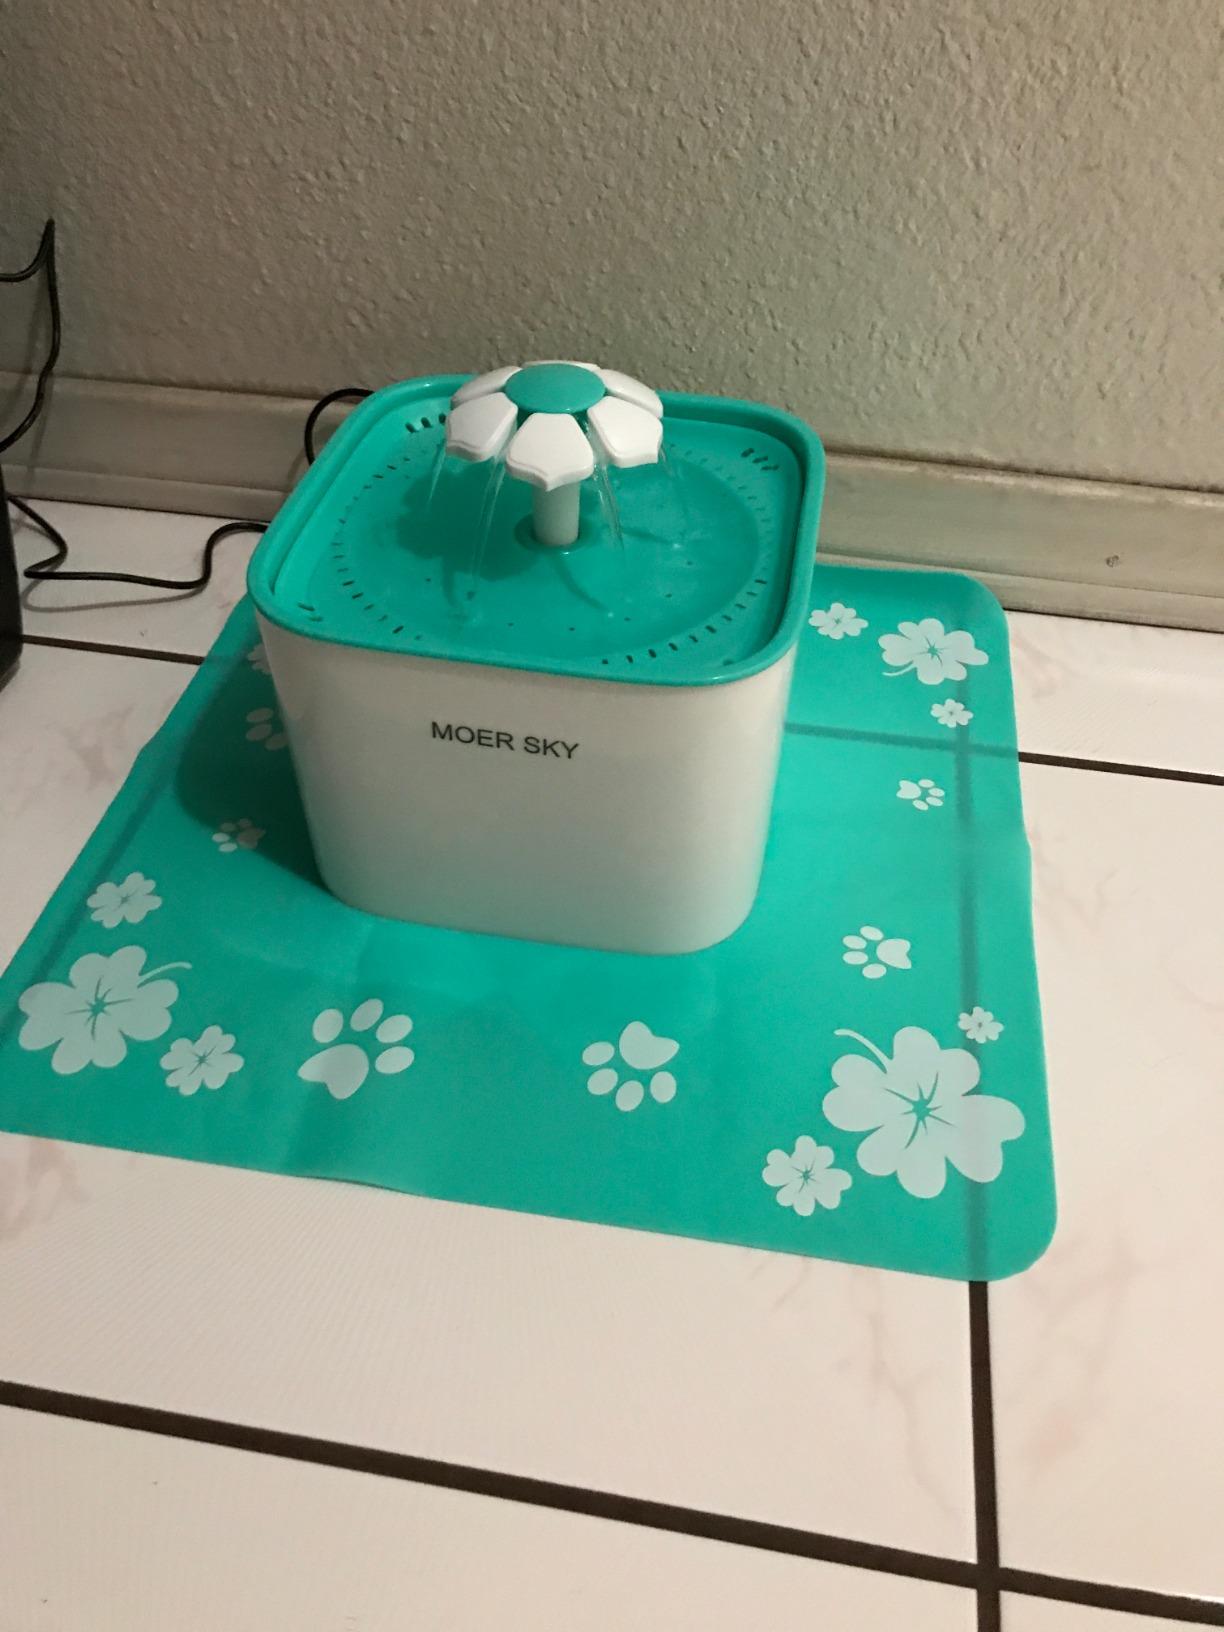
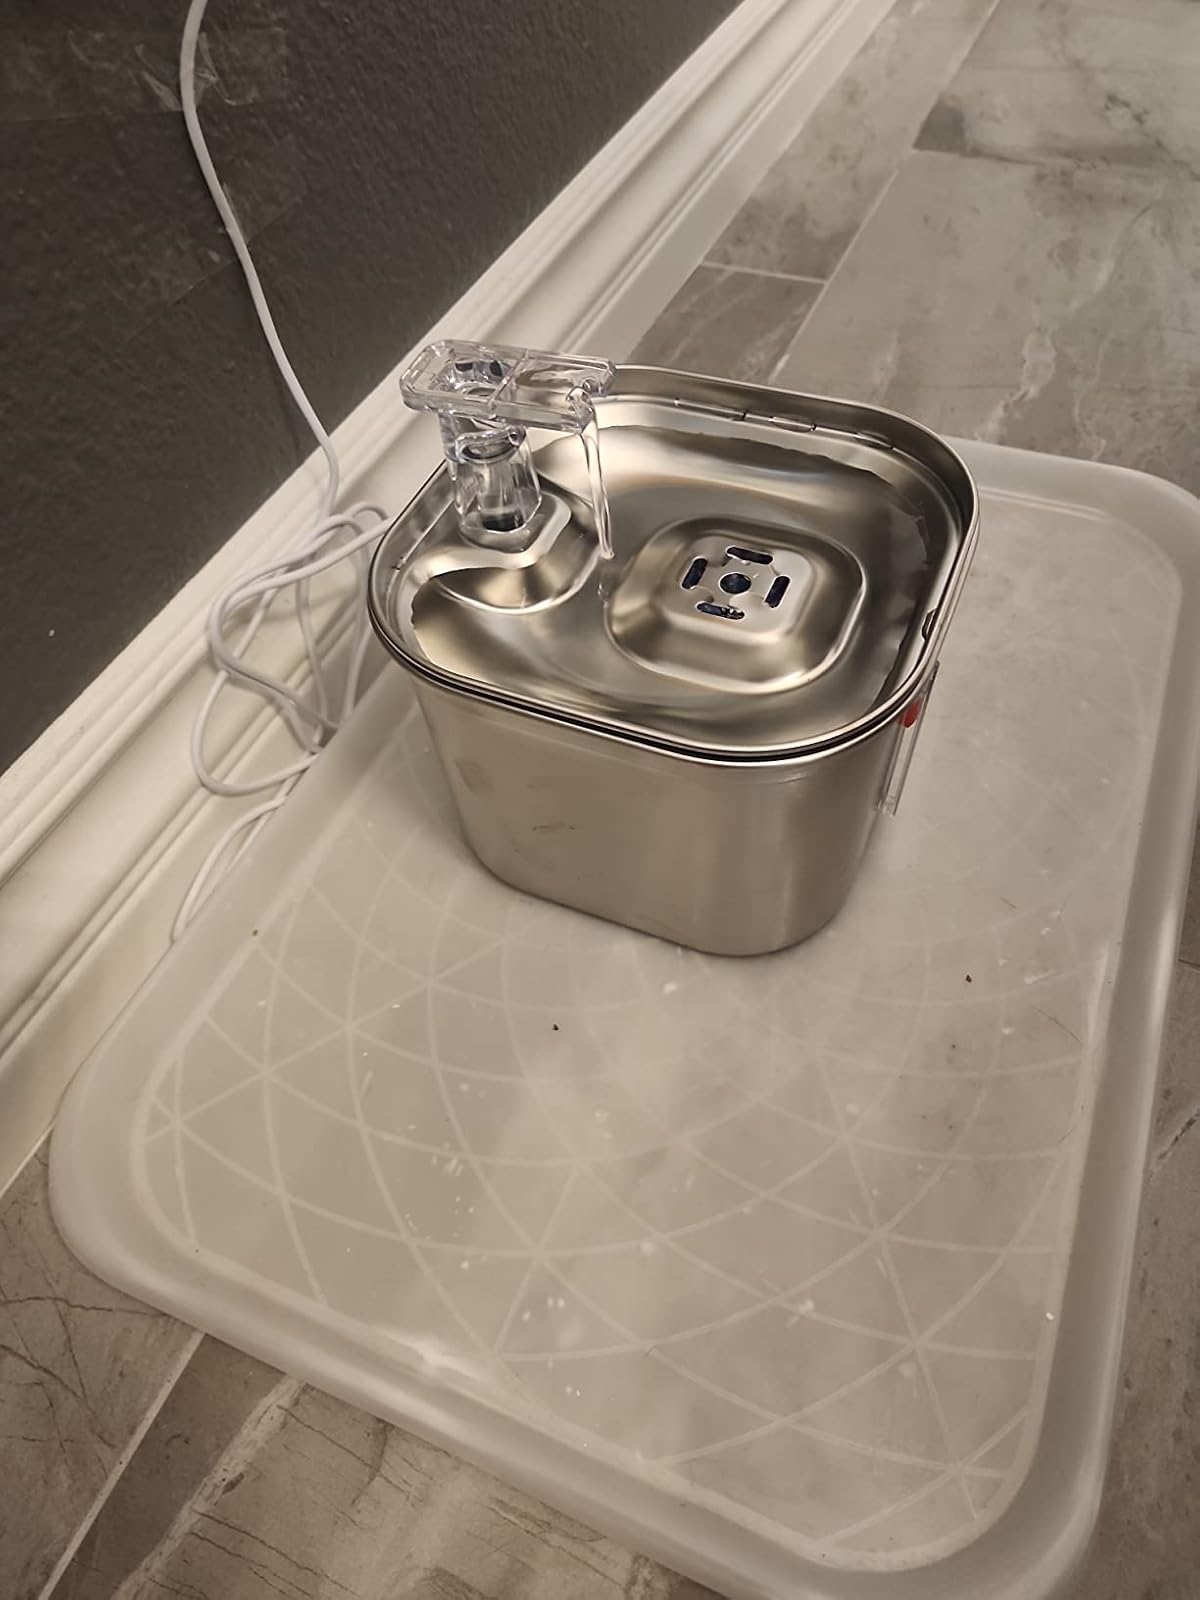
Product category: items_bowl
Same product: no